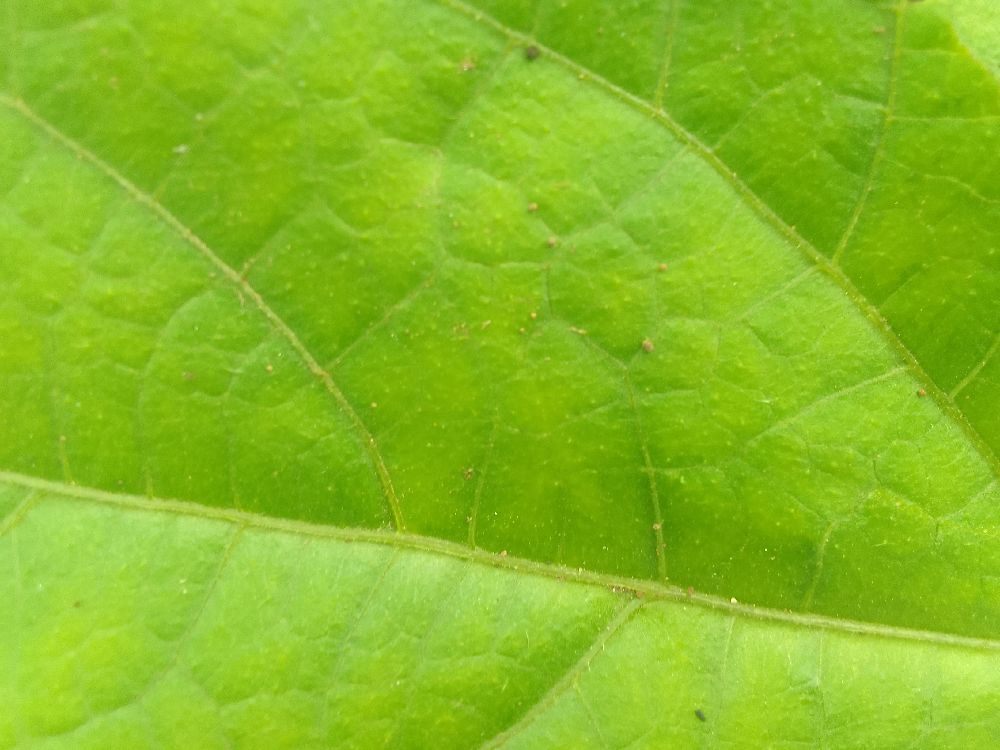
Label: healthy